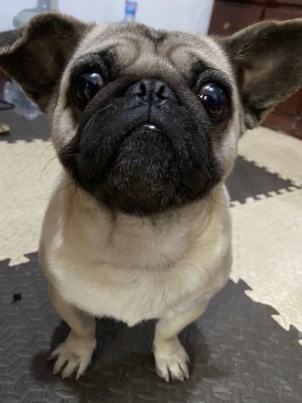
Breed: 798-n000130-pug